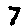
Label: 7